James Jeffrey Roche

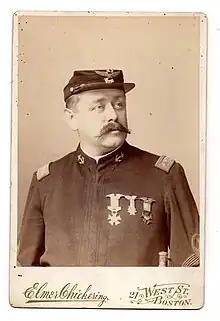
James Jeffrey Roche in Naval Uniform

Through his father, Edward Roche, an able mathematician and scholar, who occupied the office of Provincial Librarian in Prince Edward Island, he inherited the literary quality dominant in his temperament and his art. The family settled in Prince Edward Island in the same year as his birth. The boy was educated by his father, and later in St. Dunstan's College. Here, at the age of fifteen, foreshadowing his career, he turned journalist and proudly edited the college weekly "unto the urn and ashes" of its infant end. His youth had a fair share of spirited adventure, an encountering of odd characters and scenes, a sharp observance of events, and a close, rapid, honest mental life.